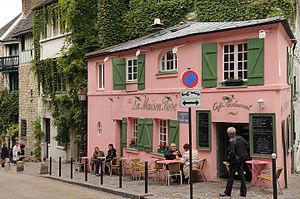
La Maison Rose à l'angle des rues des Saules et de l'Abreuvoir à Montmartre, Paris 18e arrondissement, France.
Le 18ᵉ arrondissement de Paris est un des vingt arrondissements de Paris. Situé sur la rive droite de la Seine, il comprend une partie de l'ancienne commune de Montmartre et de l'ancienne commune de la Chapelle, rattachées à Paris en 1860. Il est le deuxième arrondissement de la ville par sa population, après le 15ᵉ arrondissement. La moitié est limitrophe de Saint-Denis tandis que la moitié ouest est limitrophe de Saint-Ouen-sur-Seine et la moitié nord est limitée par le boulevard Ney et la porte de St-Ouen.
La rue de l'Abreuvoir est une voie située dans le quartier des Grandes-Carrières du 18ᵉ arrondissement de Paris.